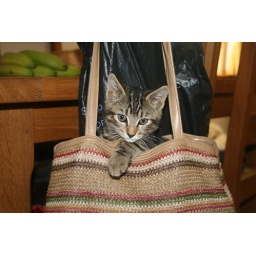
cat in a bag